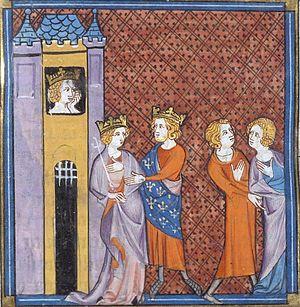
Bertrade de Montfort est successivement, par ses différents mariages, comtesse d'Anjou et reine des Francs. Elle était fille de Simon Iᵉʳ, seigneur de Montfort, et d’Agnès d’Évreux.